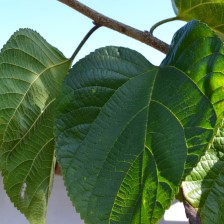
Variety: TaiwanStraberry